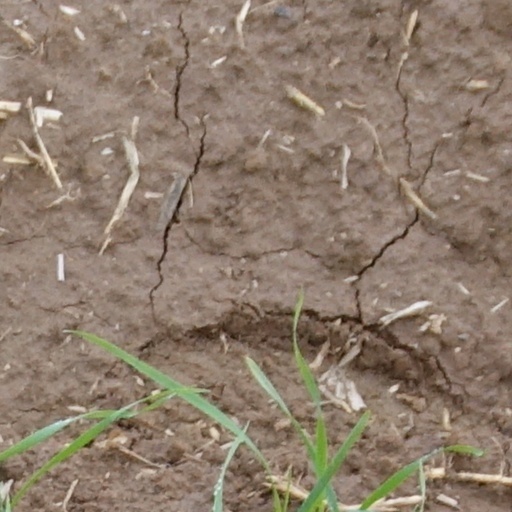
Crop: wheat